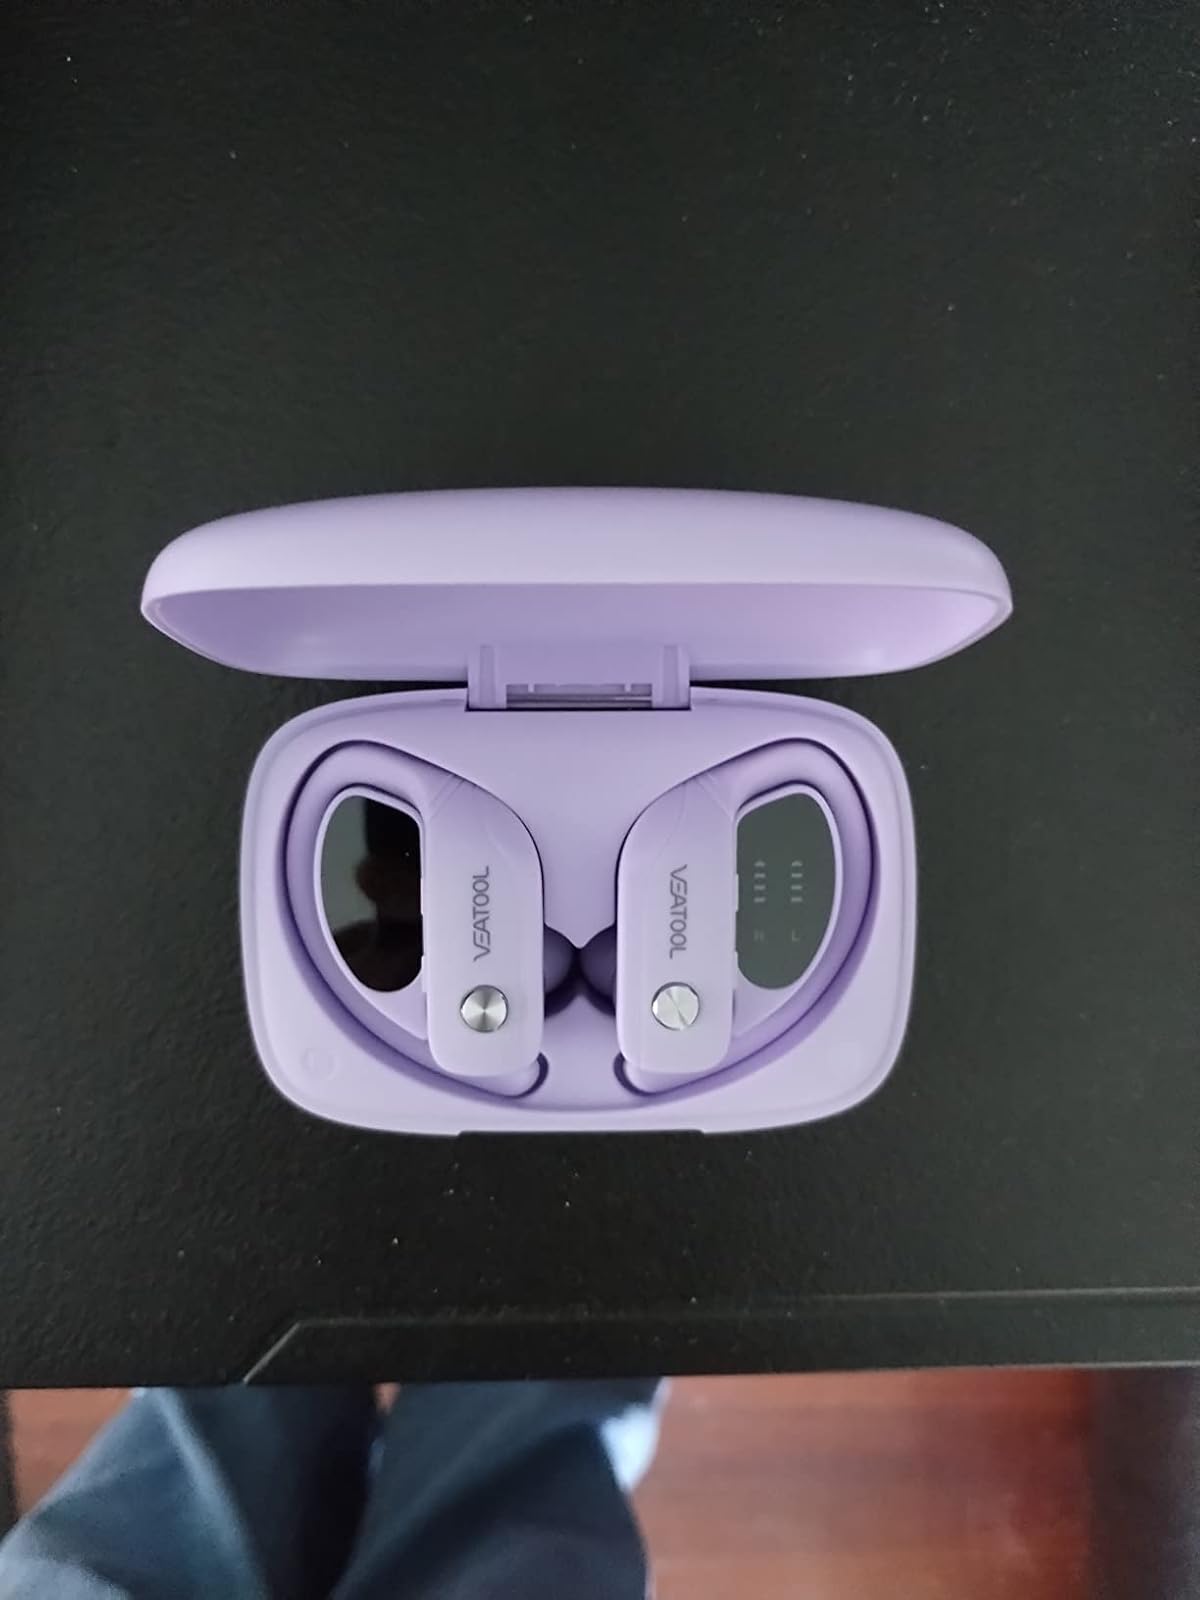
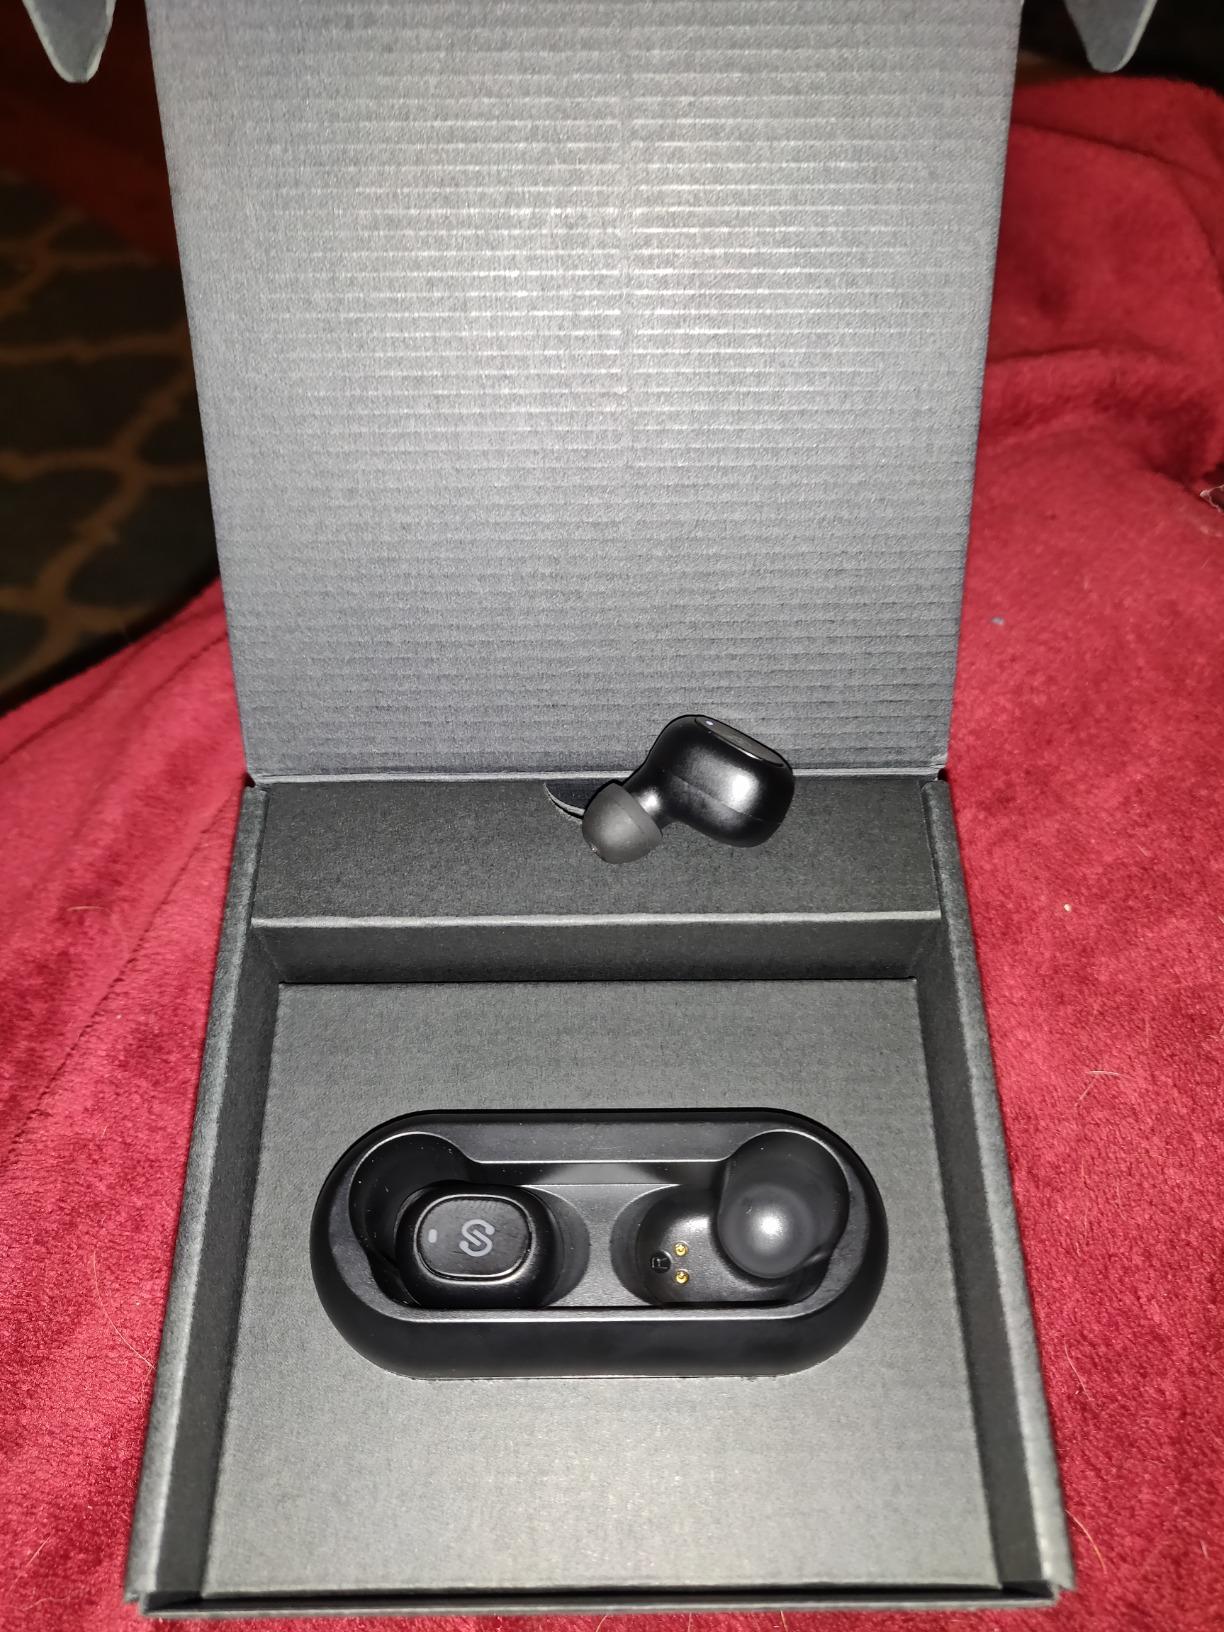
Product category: earbuds
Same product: no